Odilia Castro Hidalgo

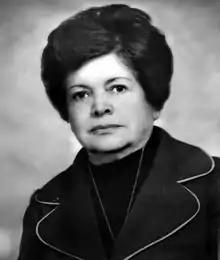

María Odilia Castro Hidalgo (1908–1999) was a Costa Rican teacher, communist and feminist. She founded the parent organization which would become the National Association of Educators. Exiled for her communist activities after the Costa Rican Civil War, Castro later returned and founded several social welfare programs. She taught for 32 years and served as a nurse in Costa Rica and Venezuela. Castro was admitted to the Costa Rican National Institute for Women (INAMU)'s Gallery of Women in 2006.